List of birds of the Galápagos Islands

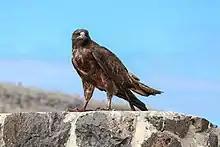
Galapagos hawk

Boobies are seabirds which were once lumped along with darters, cormorants, and frigatebirds in Pelecaniformes. Their feet are variously coloured, black with striped toes in gannets, and grey, red, blue, yellow, black, or ochre in boobies.